Michael the Brave

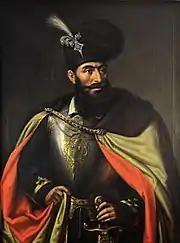
Michael the Brave, early 20th-century mural painting

Boyars could no longer be executed without the knowledge and approval of the Transylvanian Prince and, if convicted for treason, their fortunes could no longer be confiscated. Apparently Michael was displeased with the final form of the treaty negotiated by his envoys, but was forced to comply. Prince Michael said in a conversation with the Polish envoy Lubieniecki: "... they did not proceed as stated in their instructions but as their own good required and obtained privileges for themselves." He would try to avoid the obligations imposed on him for the rest of his reign.